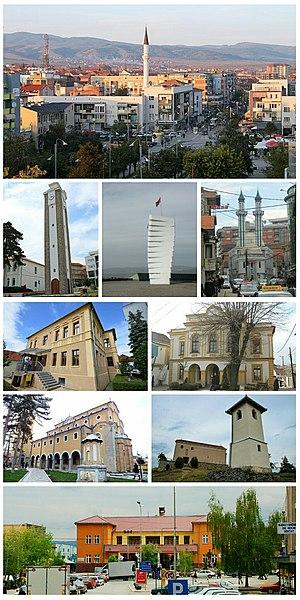
Gjilan en albanais et Gnjilane en serbe latin est une ville et une commune/municipalité du Kosovo. Elles font partie du district de Gjilan/Gnjilane ou du district de Kosovo-Pomoravlje. En 1991, la commune/municipalité comptait 103 675 habitants, dont une majorité d'Albanais. En 2009, la population de la commune/municipalité était estimée par l'OSCE à 130 000 habitants. Selon le recensement kosovar de 2011, la commune compte 90 015 habitants.